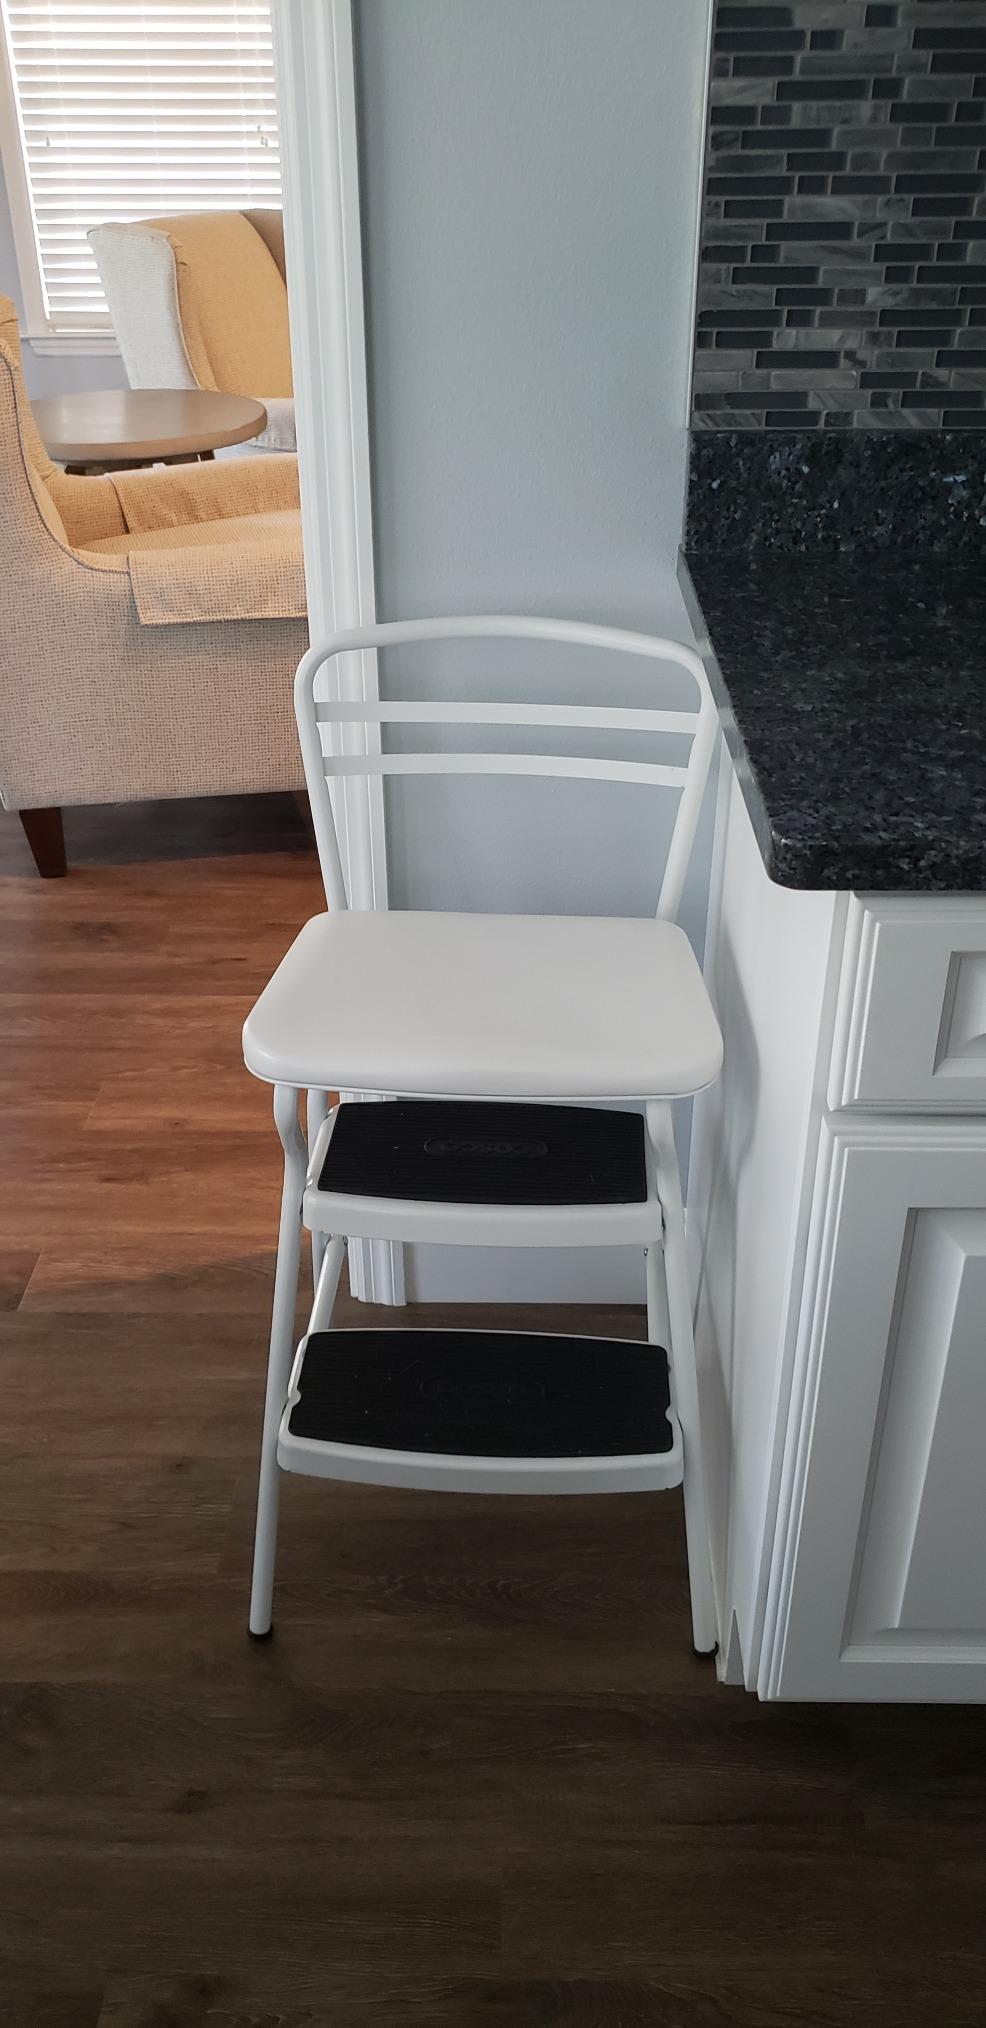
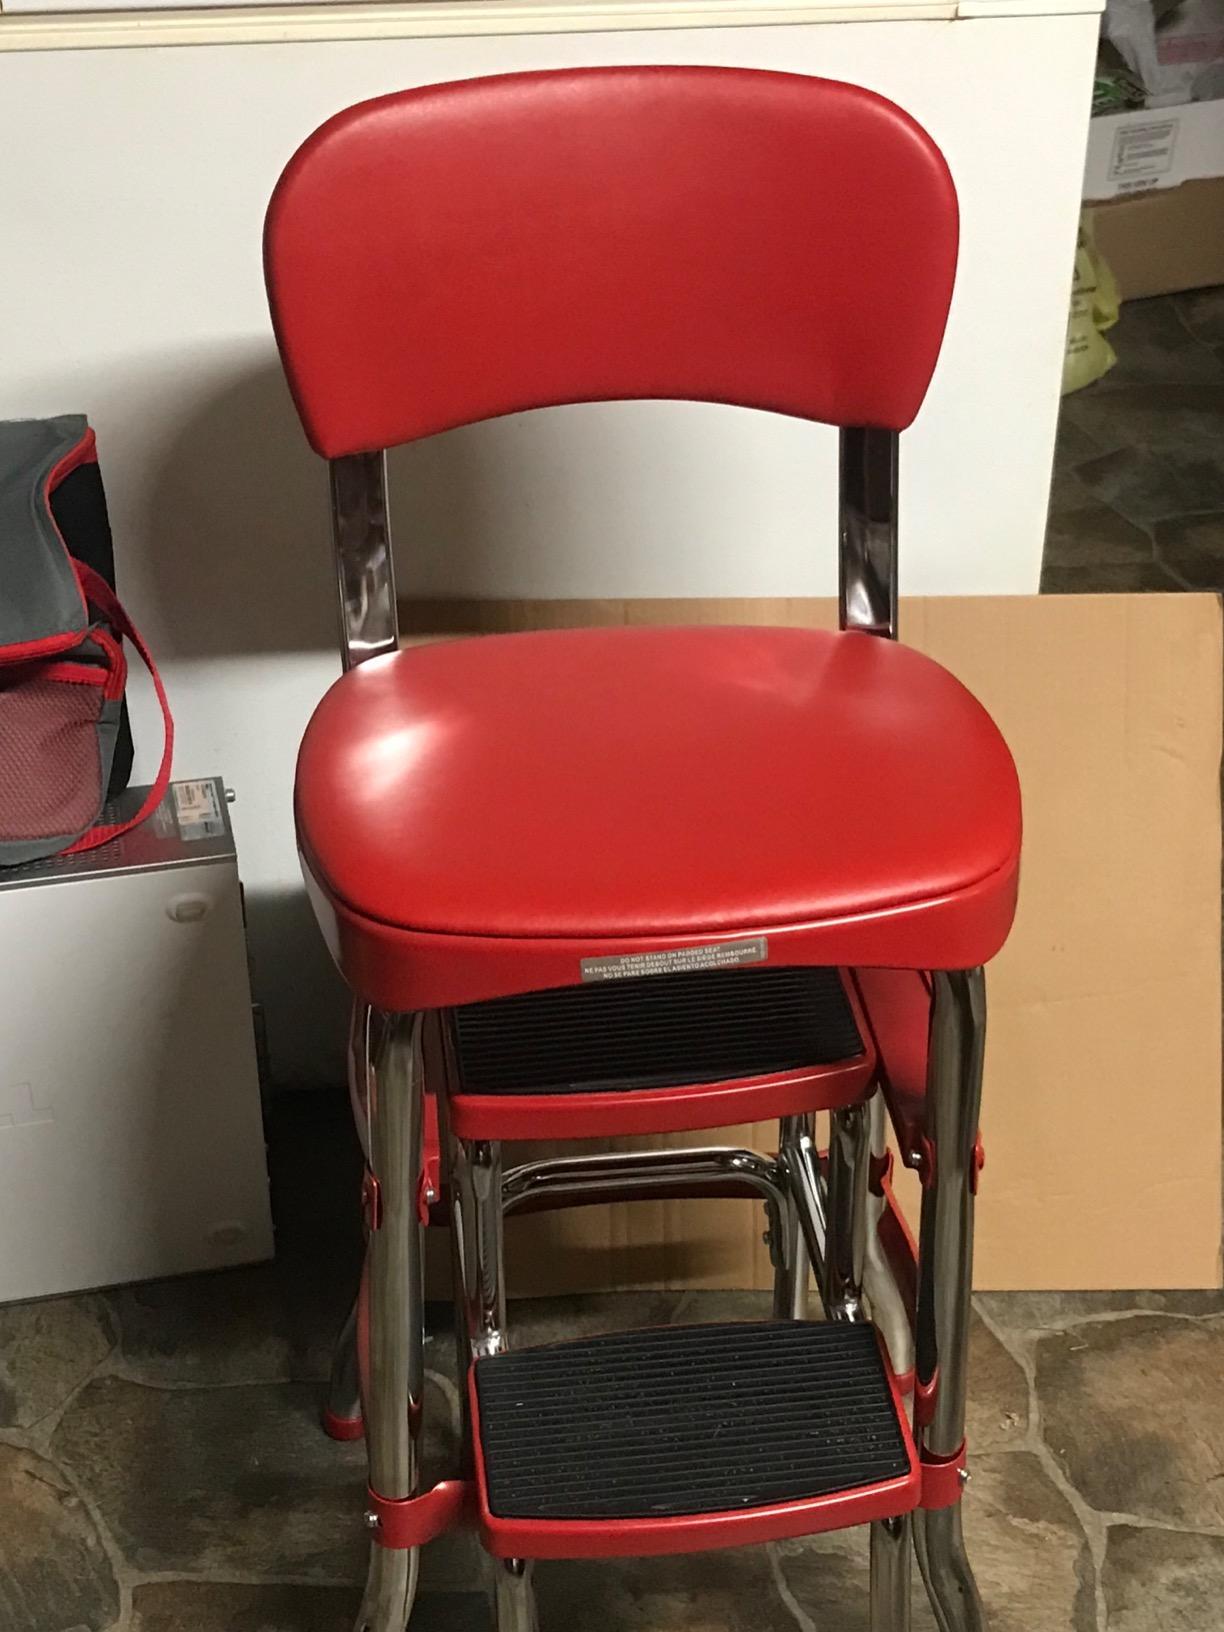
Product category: items_chair
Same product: no